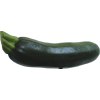
Label: dark_zucchini